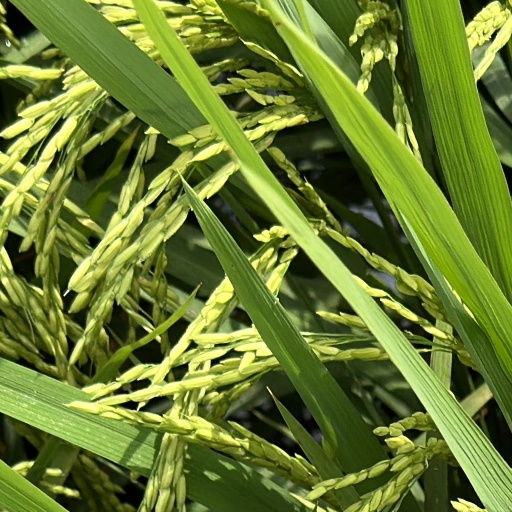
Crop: rice